First Battle of Gaza

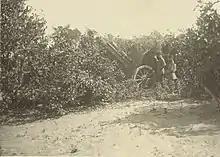
Ottoman gun among the hedges near Gaza

British estimates of the defenders facing the EEF in the region at the beginning of 1917 were no more than 12,000, with the possibility of receiving at most one division as reinforcements.